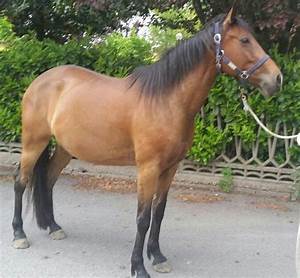
Label: horse